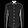
Label: Shirt